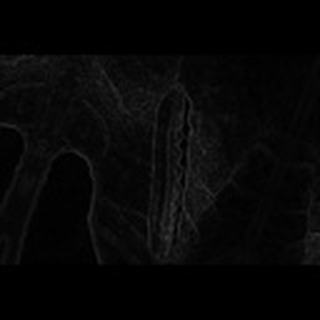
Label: cotton_army_worm